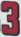
Number: 3